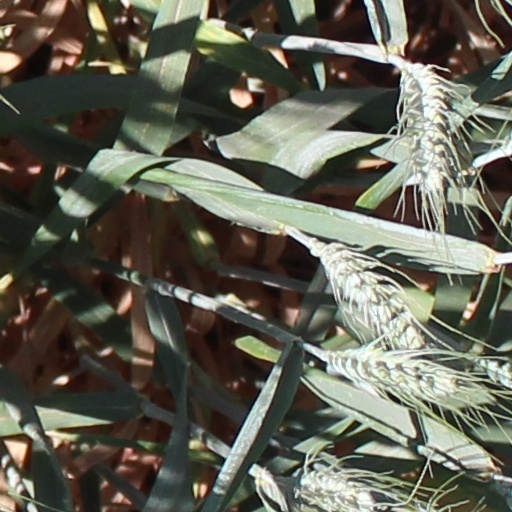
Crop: wheat